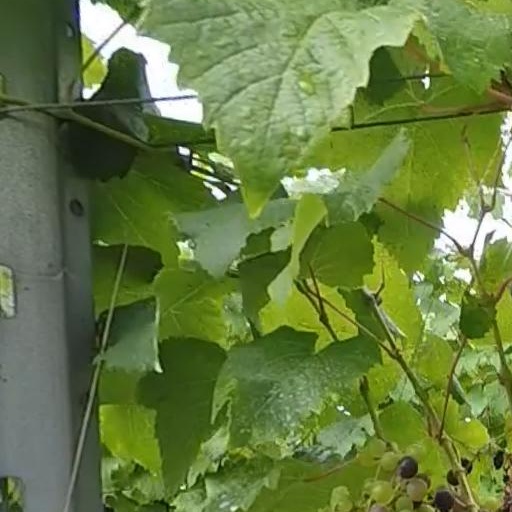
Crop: grape